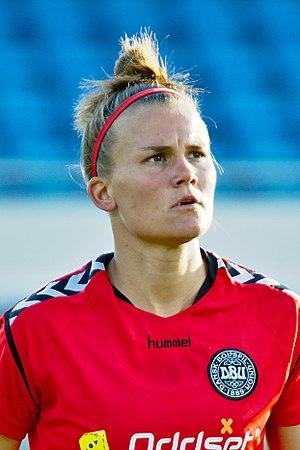
Katrine Veje, née le 19 juin 1991 à Fredericia, est une joueuse de football internationale danoise, qui évolue au poste de milieu de terrain pour le FC Rosengård.